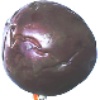
Label: passion_fruit